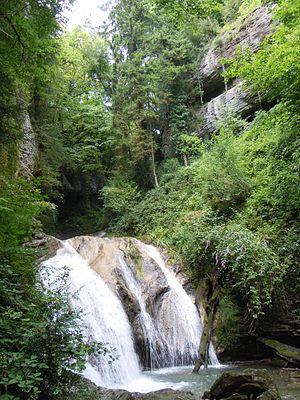
Cascade du Grenand - La Bridoire - Savoie - Fance
Le Grenand ou Grenant est une rivière française de l'Avant-Pays savoyard. C'est un affluent de la rive gauche du Thiers à La Bridoire dans le département de la Savoie.